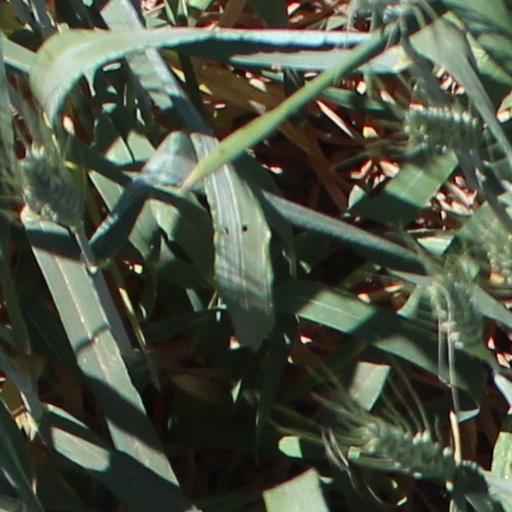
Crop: wheat